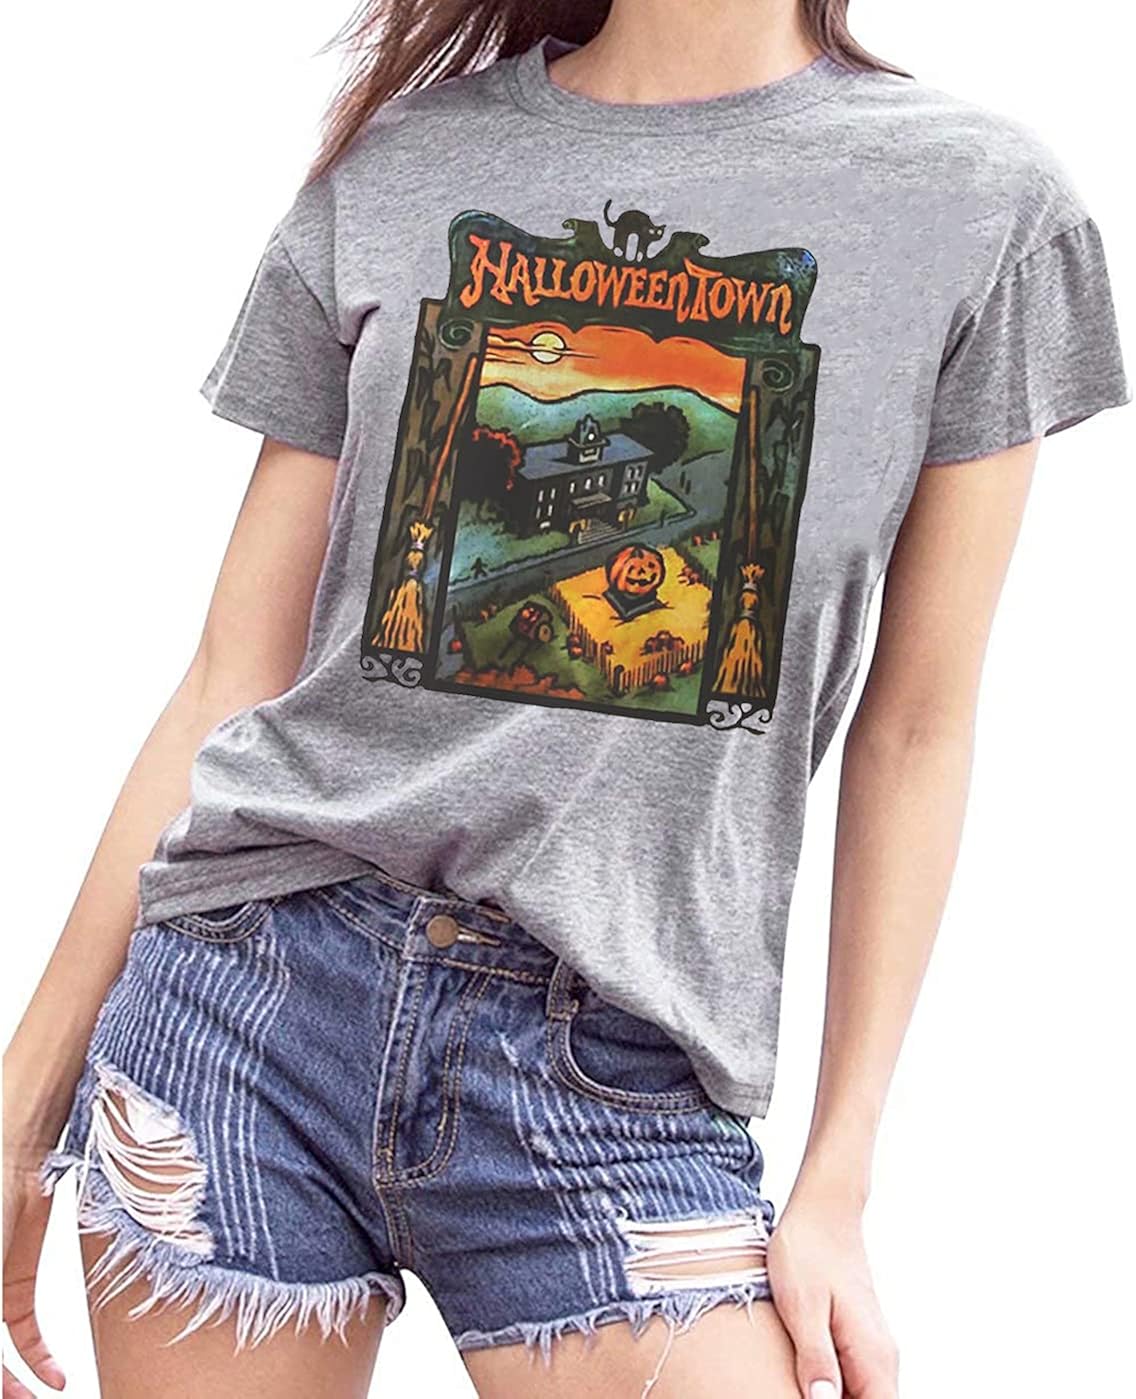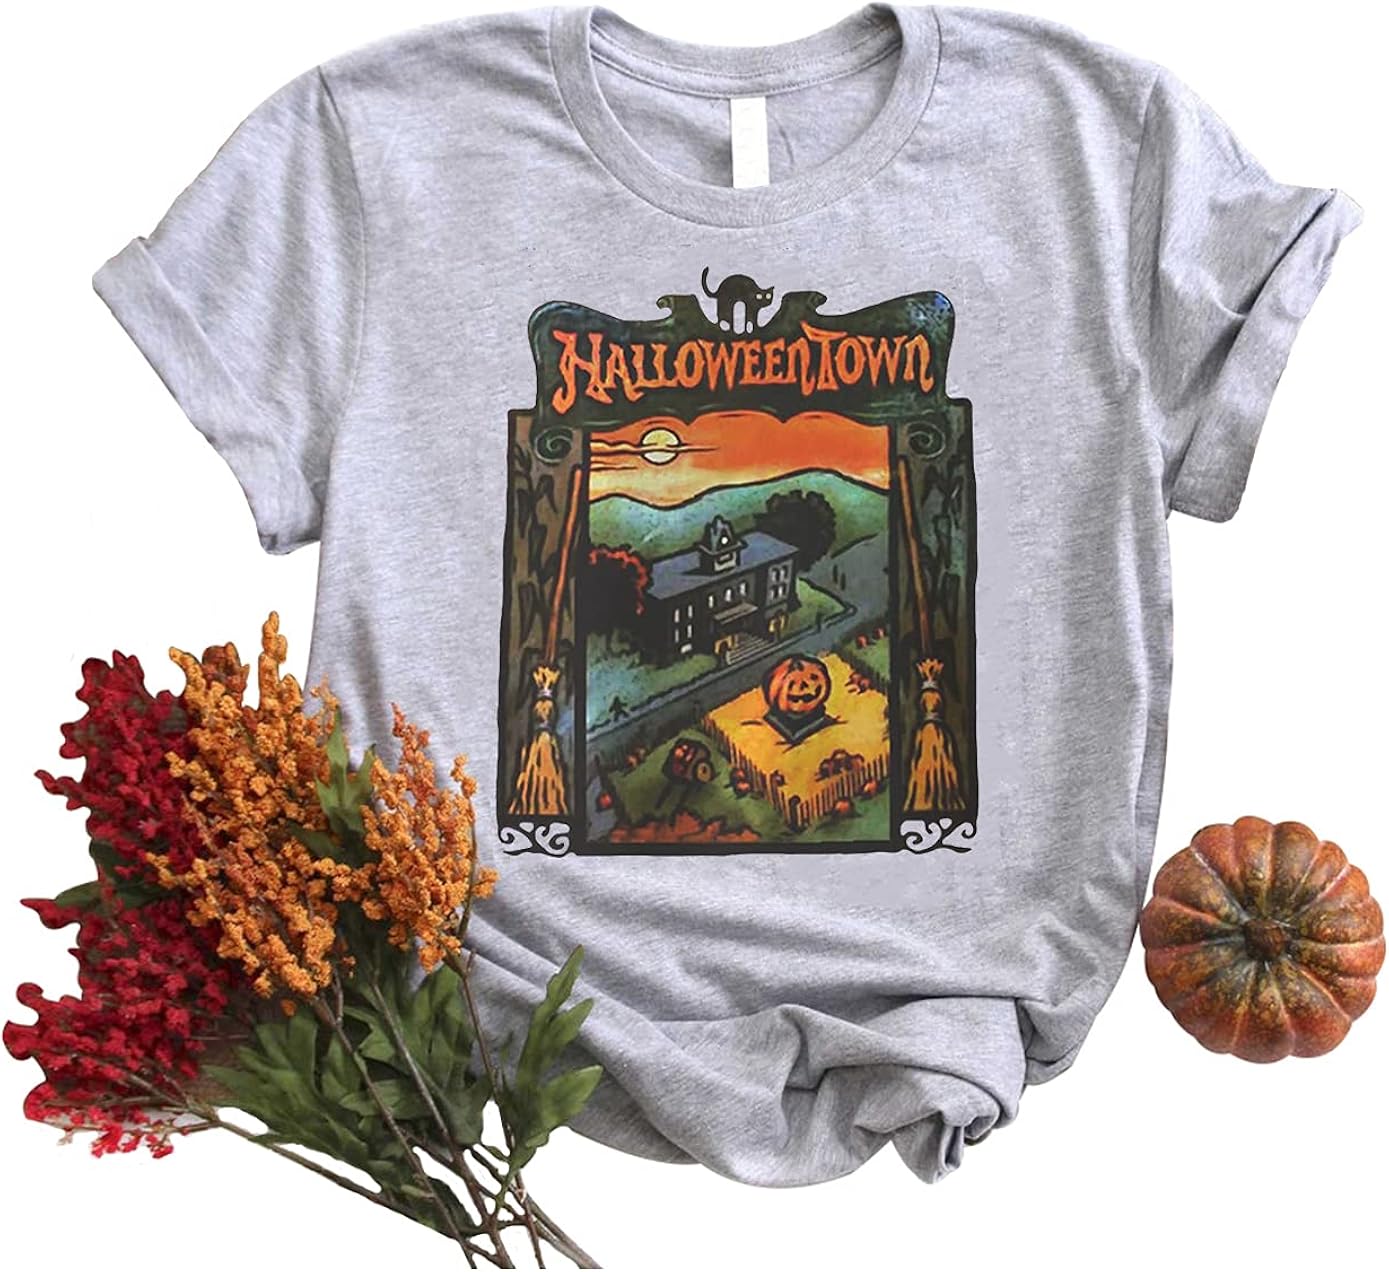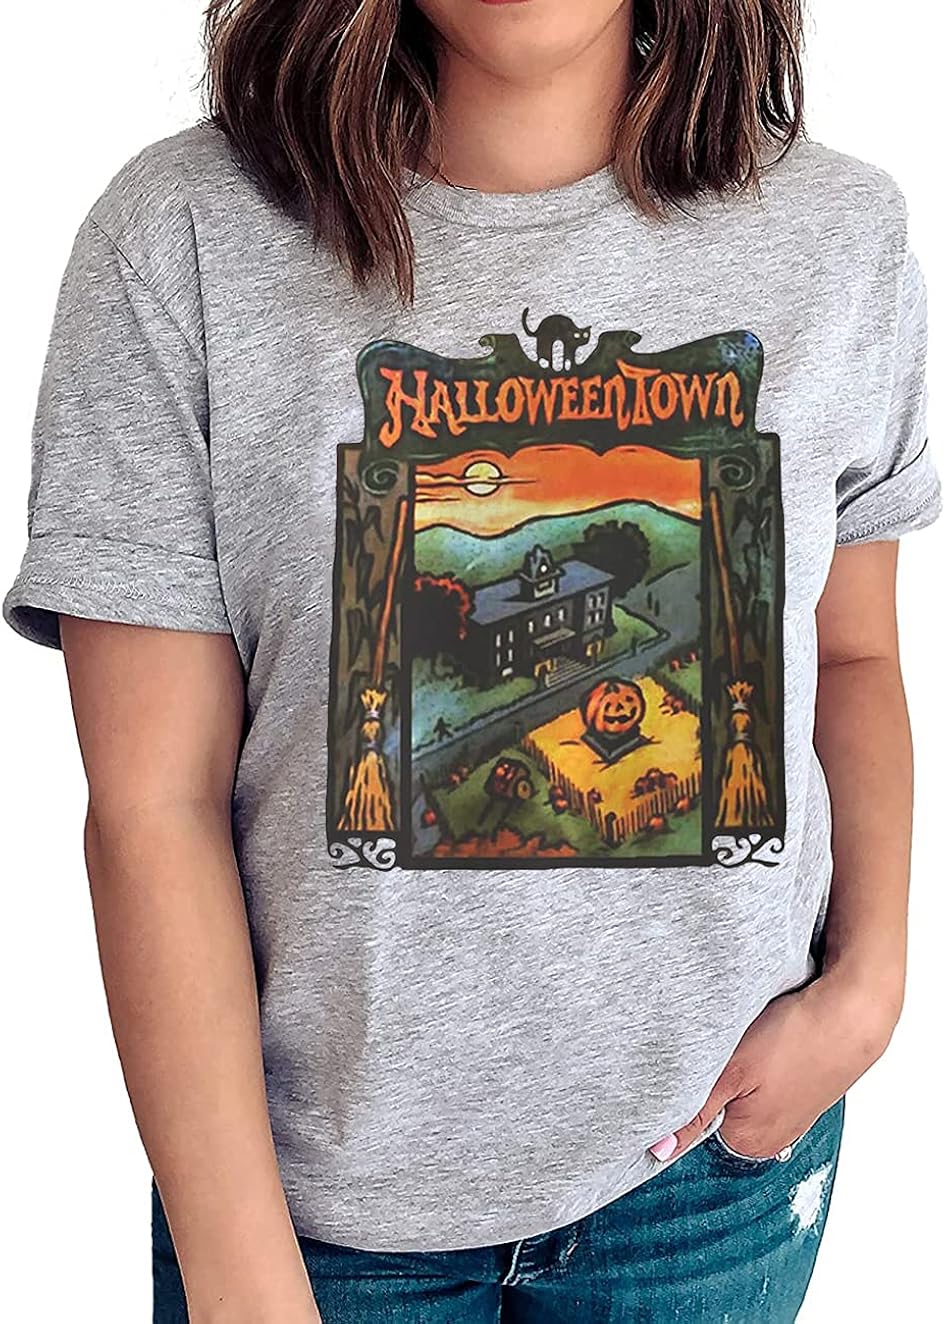
TIVIEAZG Women Halloweentown Funny and Chill Pumpkin Skeleton Face Witches Broom Shirt Fall
Category: AMAZON FASHION
Product Description: Halloween Sanderson Sisters Witches Graphic Shirt Women Vintage Sanderson Sister Sweatshirt Vintage Halloween Witches Graphic Pullover Funny Halloween Letter Printed Casual Loose Fit Long Sleeve Tops Size:(1Inch=2.54cm) Size Small: Length 66cm/26.00"; Bust 95cm/37.40"; Waist:93cm/36.61" Size Medium: Length 67cm/26.37"; Bust 100cm/39.37";Waist:98cm/38.58" Size Large: Length 68cm/26.77";Bust105cm/41.33"; Waist:103cm40.55" Size X-Large:Length69cm/27.16";Bust110cm/43.30"; Waist:108cm/42.51" Size 2X-Large:Length70cm/27.55";Bust115cm/45.27"; Waist:113cm/44.48" Size Could Be 0.5-1inch Difference Due To Manual Measurement Attention Please: Please check your size carefully against the size data provided by us The picture is for reference only. The color of the clothes may be slightly different because of the pixels on the computer screen and the manufacturer. please refer to the actual product received If you have any question about our product, please feel free to contact us we will reply you within 24 hours.
Features: 混棉 | Stretchy closure | Hand Wash Only | Material: Cotton Blended, Skin-Friendly, High Stretchy, Wrinkle Free, Super Soft, Pretty Lightweight, Quite Breathable and Comfortable | Feature: Sanderson Sisters Witches Graphic Shirt Funny Sanderson Sisters Costume Graphic Shirt Halloween Witches Graphic Shirt Halloween Hocus Pocus Shirt Funny Sanderson Sisters Shirt Halloween Horror Zombie Graphic T-Shirt Funny Halloween Letter Printed Casual Fashion Style O-Neck Loose Fit Long Sleeve | Occasion: Perfectly For Any Casual Occasion Perfectly For Any Casual Occasion This Is Suit For Birthday Halloween Christmas Thanksgiving And Anniversary Party Beach Parties Hang out Shopping Vacation Camping Music Festival Party Home Wear Camping Countryside Music Festival Beer Party Day Drinking Great Gift For Halloween Parade Treat Or Trick Event All Saints' Day Party Mother’s Day Thanksgiving Day | Garment Care: It is Recommended to Use a Gentle Washing Method, Hand Washing is The Best, Please Separate From Dark And Easy to Dye Clothes Washing | Package Including: 1* Women Halloween Vintage Sanderson Sisters Witches Graphic Shirt Novelty Halloween Zombie Pullover Funny Halloween Letter Printed Long Sleeve Tops